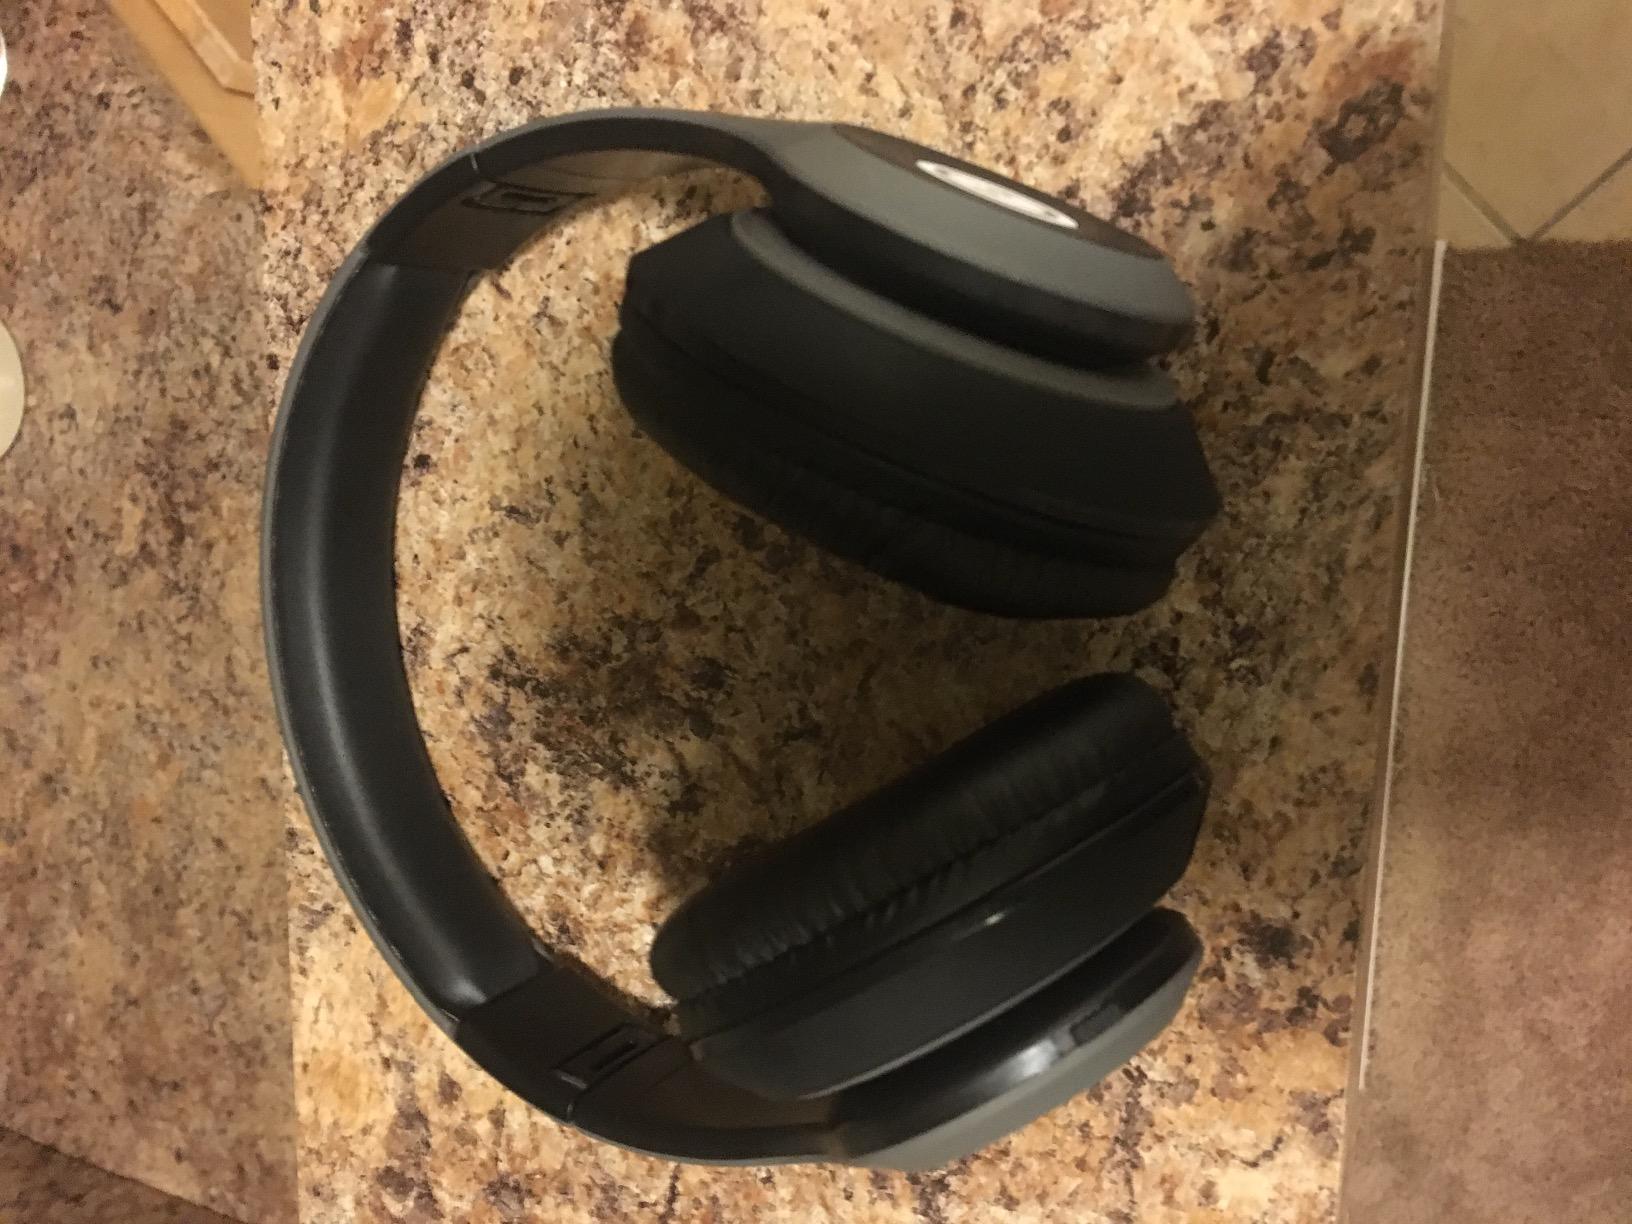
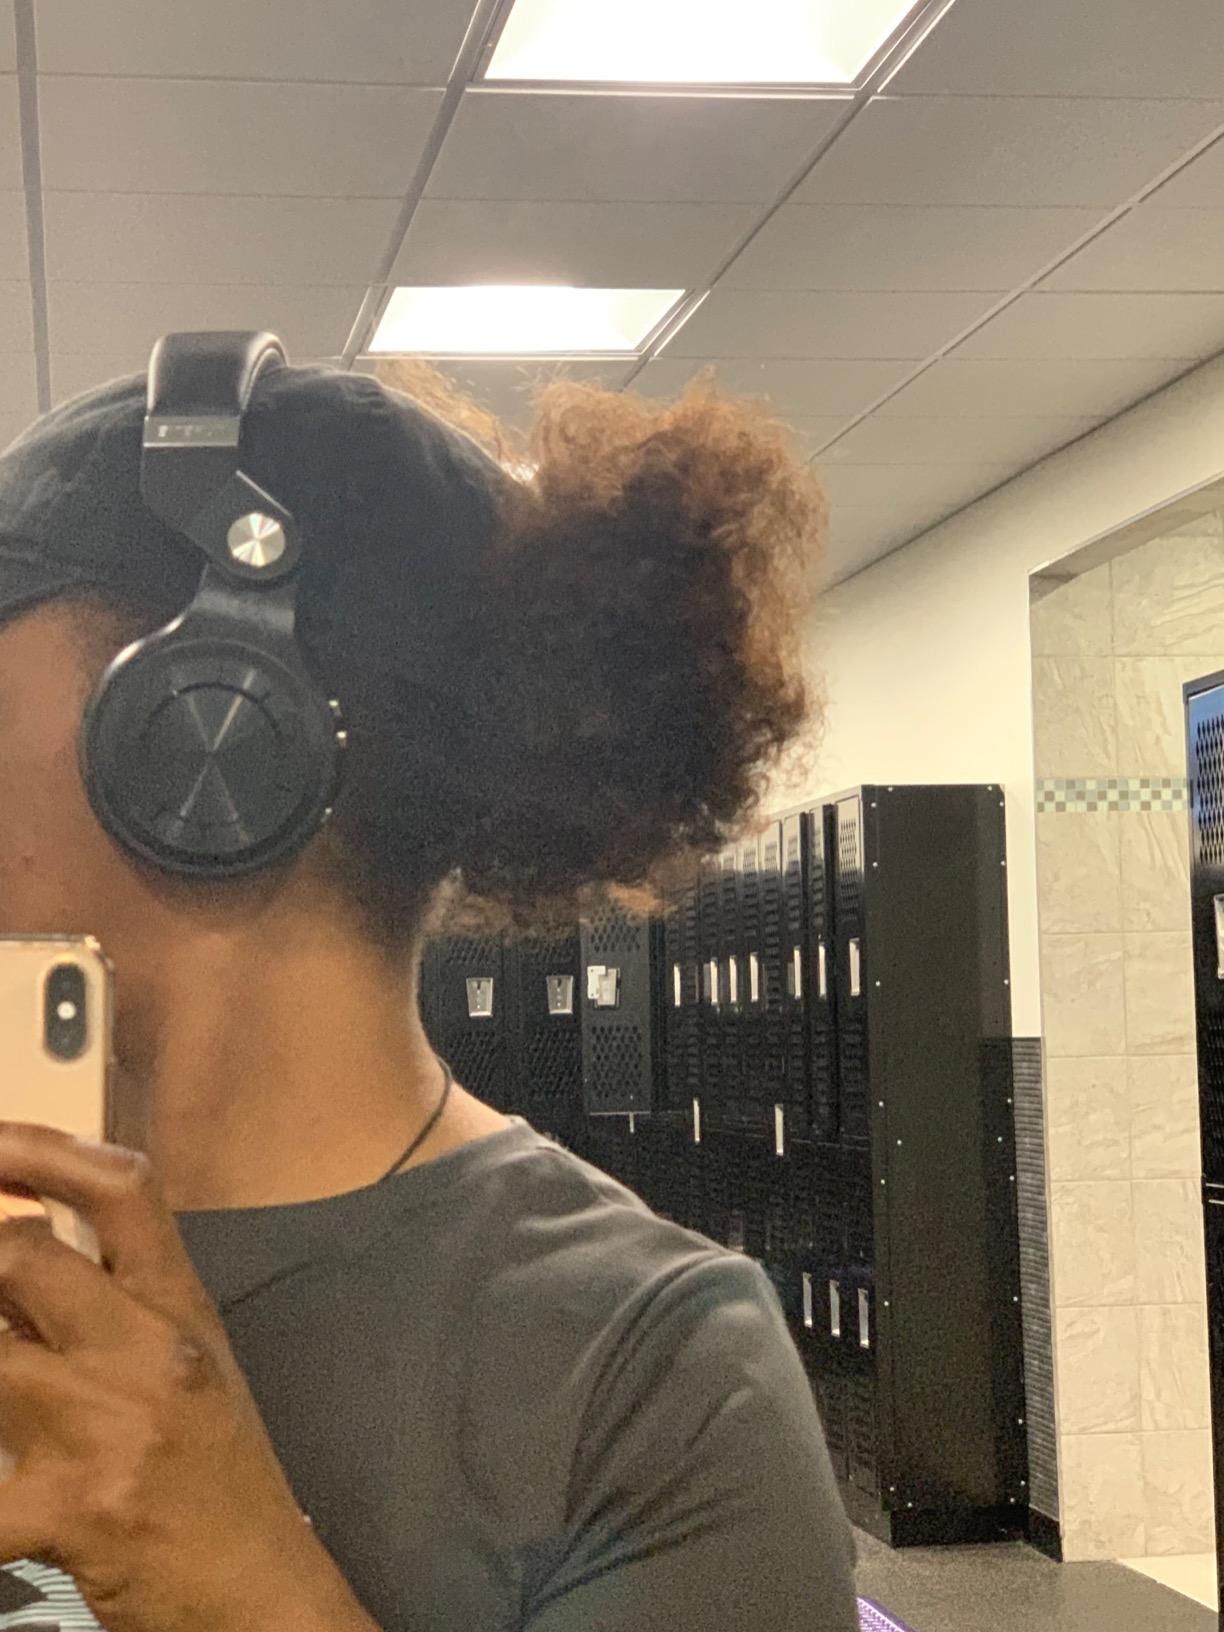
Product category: headphones
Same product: no